London United Busways

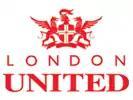
Original London United logo

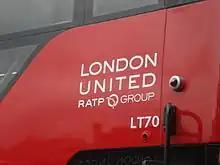
London United RATP Group logo

London United commenced operating on 1 April 1989, as one of 12 operating subsidiaries of London Buses in preparation for privatisation. In November 1994 it was sold in a management buyout.